Interparliamentary Assembly on Orthodoxy

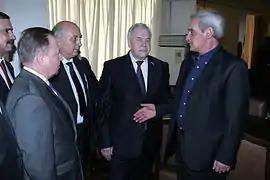
I.A.O. delegation headed by meeting Greek Alternate Minister of European Affairs

Inspired by a conference held from 30 June to 4 July 1993 in Chalkidiki on the topic of "Orthodoxy in the New European Reality", the "European Interparliamentary Assembly on Orthodoxy" was formed by the initiative of the Hellenic Parliament. Following the 1993 Manifesto of the Participants, the official Founding Act was passed by the participants of the Founding Synod held in November 1994 in Athens. In 2001, groups of parliamentarians from Australia, Asia, Africa and the United States participated in the General Assembly, the organization was then renamed "Interparliamentary Assembly on Orthodoxy" ("I.A.O.").